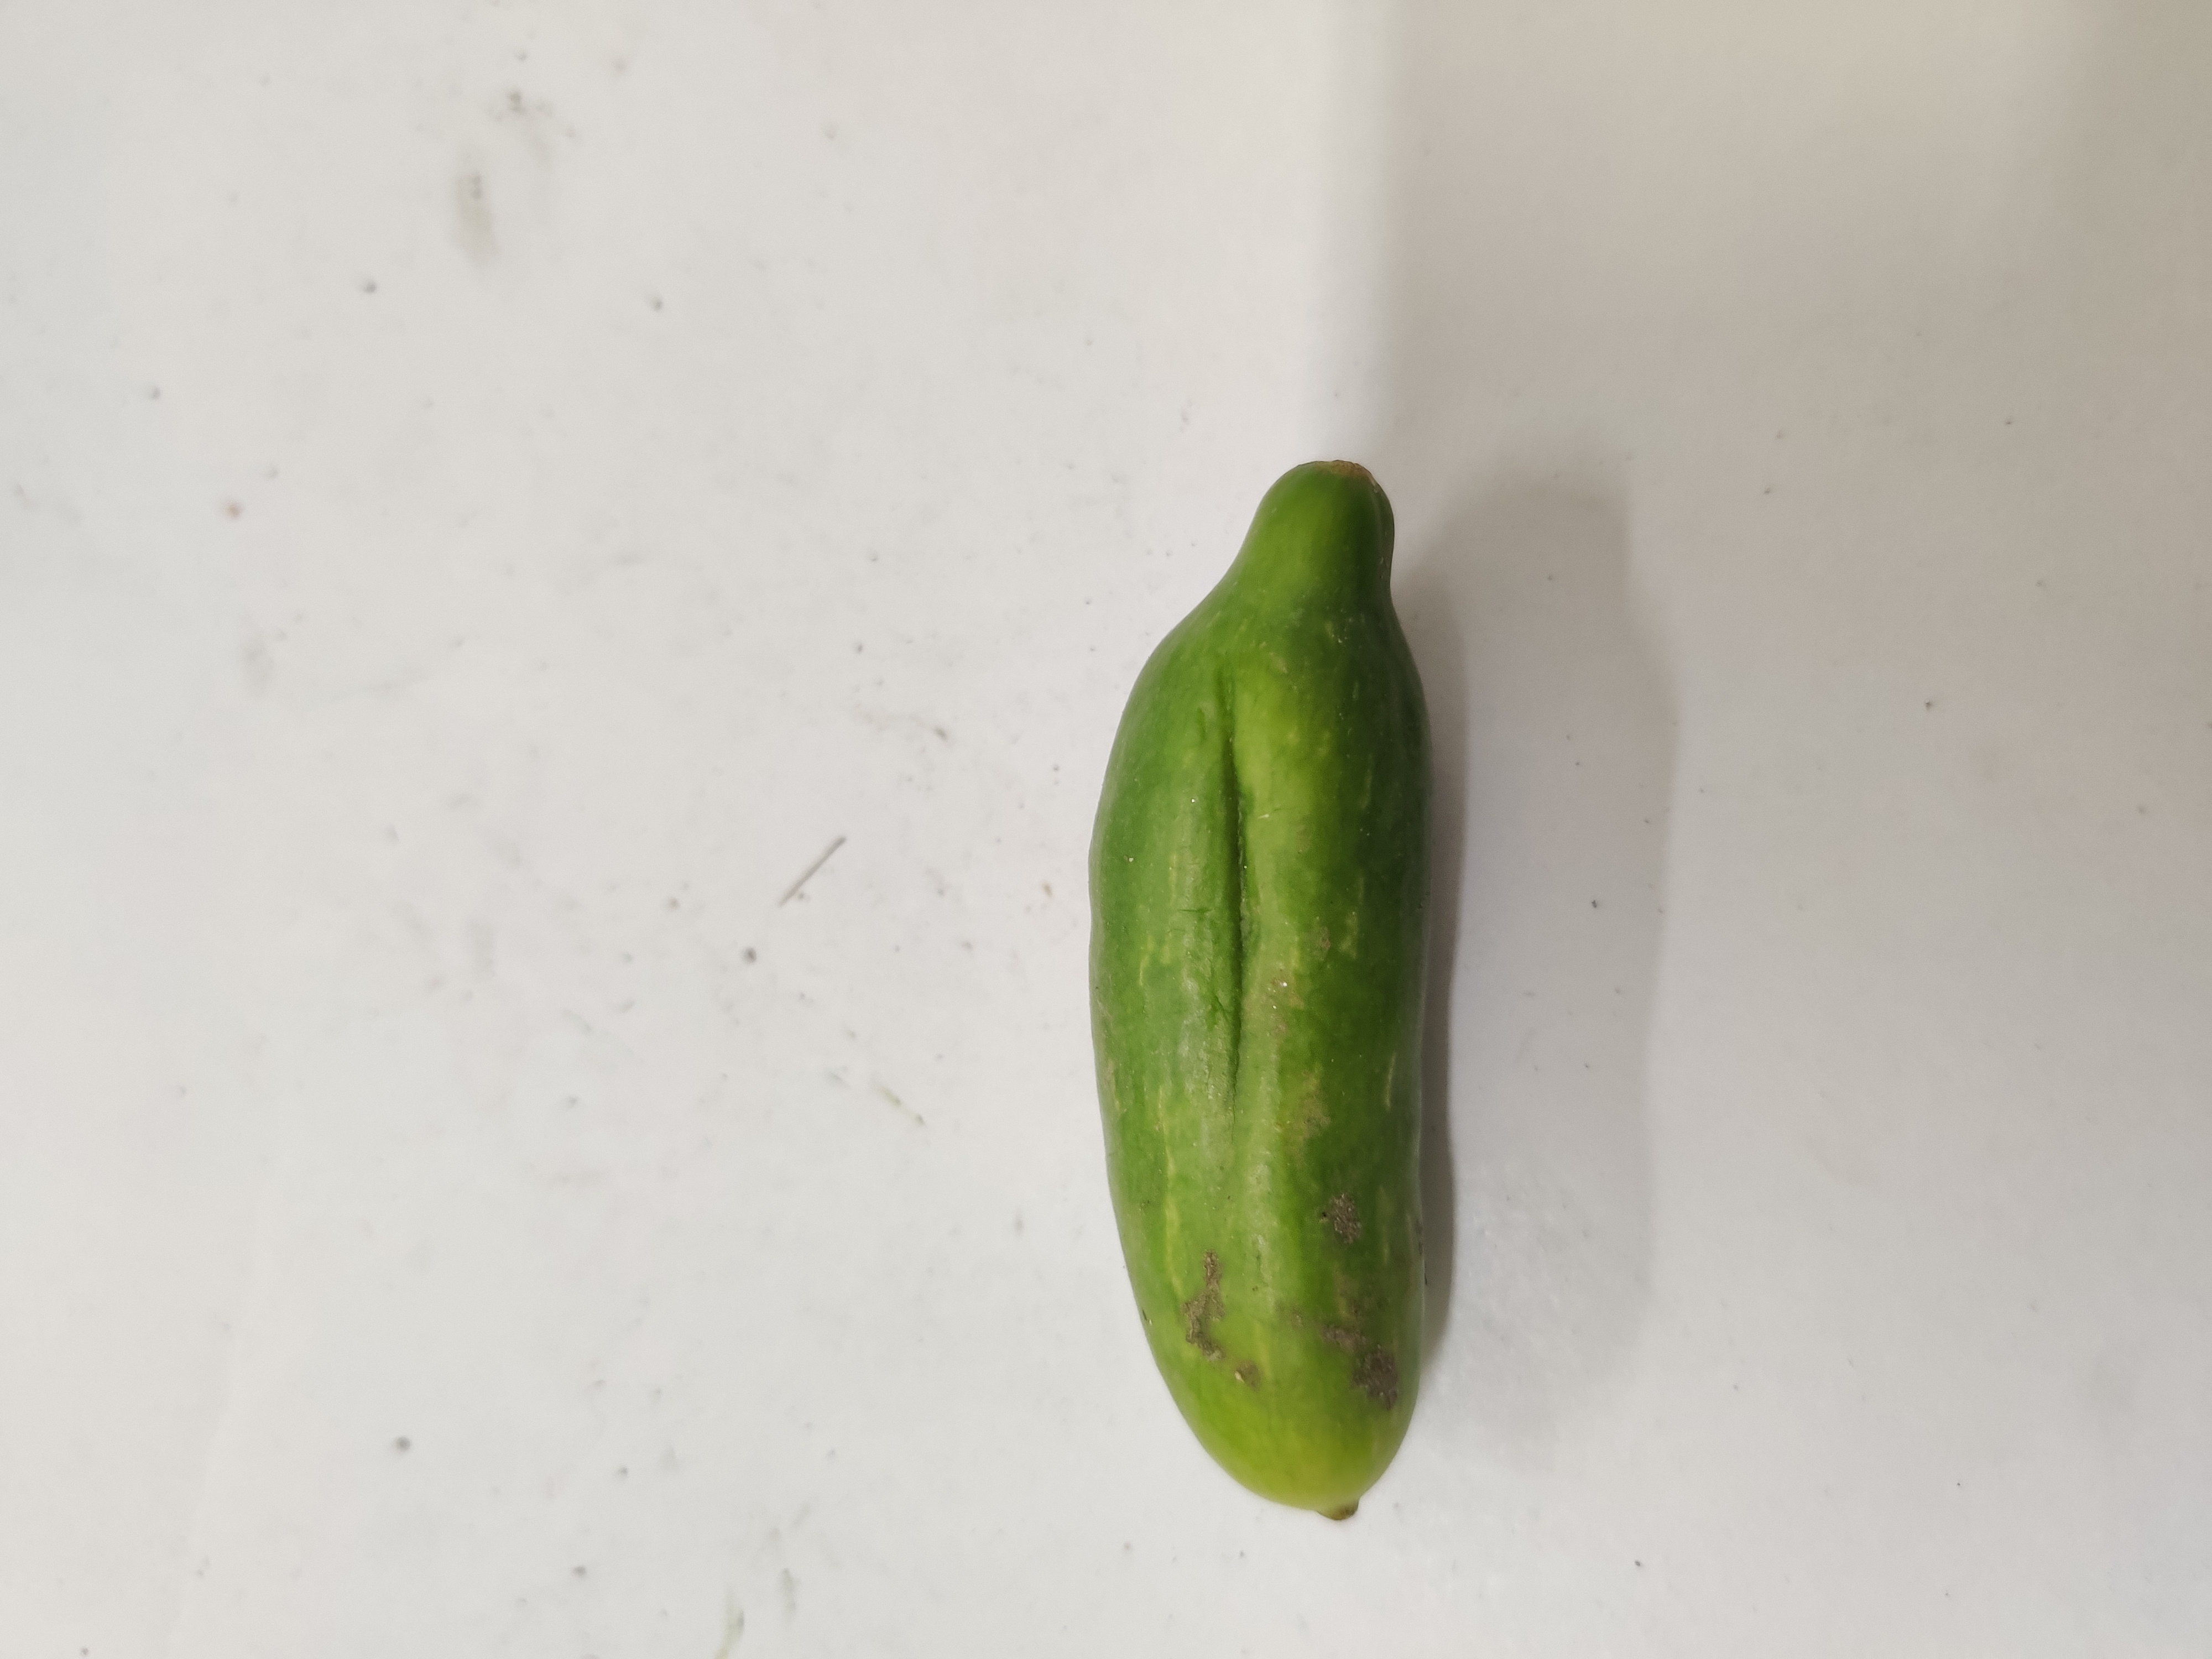
Crop: Ivy Gourd
Condition: Damaged